D-Von Dudley

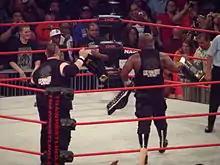
Team 3D as TNA and IWGP Tag Team Champions – titles they held twice each.

On the August 24, 2015, episode of "Raw", D-Von and Bubba Ray made a surprise return to the WWE, reviving their Dudley Boyz tag team persona. They attacked WWE Tag Team Champions The New Day, and gave a 3D through a table on Xavier Woods. On the August 27 episode of "SmackDown", they defeated The Ascension and after the match they put Viktor through a table. On the August 31 episode of "Raw", they defeated The New Day. After the match they attempted to put Big E through a table with a 3D, but Kofi Kingston and Woods saved him. On the September 17 episode of "SmackDown", D-Von quickly defeated Kingston in his first singles match in WWE since 2004, after a distraction by Woods. At both Night of Champions, and Live from Madison Square Garden, the Dudley Boyz challenged The New Day for the WWE Tag Team Championship, but would win both matches by disqualification, which allowed The New Day to retain their titles. At Hell in a Cell, the Dudley Boyz would challenge for the titles again, where they would lose to The New Day. At Survivor Series, the Dudley Boyz would team with Goldust, Neville and Titus O'Neil to defeat Stardust, The Ascension, The Miz and Bo Dallas in a 5-on-5 Traditional Survivor Series Elimination Tag Team Match.